Blennerhassett Hotel

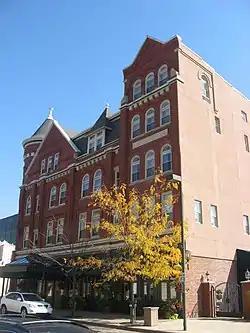
Front of the hotel

Blennerhassett Hotel is a historic hotel located at Parkersburg, Wood County, West Virginia. It opened in 1889 and is in the Queen Anne style. The hotel was listed on the National Register of Historic Places in 1982. A full restoration took place in 1986. (The hotel website states that the property is "registered as a national historic landmark". This is undoubtedly a mistake for it being placed on the National Register of Historic Places. Only about three percent of Register listings are NHLs.)